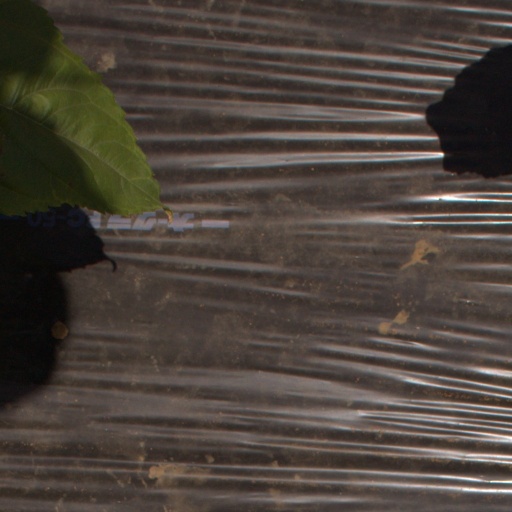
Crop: Jerusalem artichoke